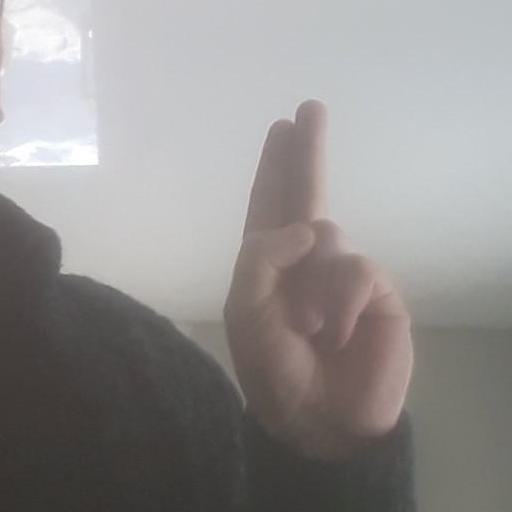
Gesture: two_up